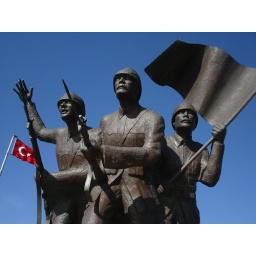
They hunt out invading clouds in the plain blue sky - and they KILL them.